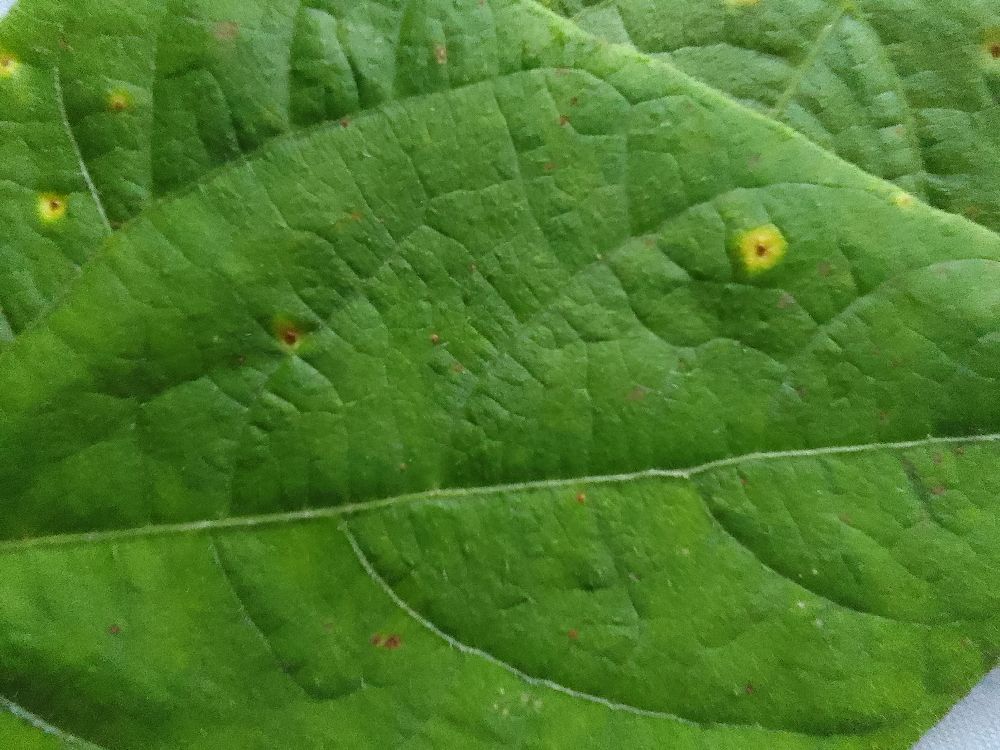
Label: rust